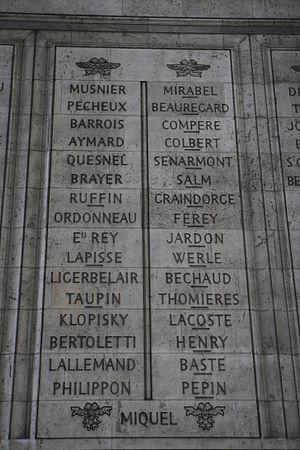
Guillaume Mirabel, né le 29 août 1744 à Fitou, mort le 13 août 1794, à la bataille de Saint-Laurent-de-la-Mouga, est un général de brigade de la Révolution française.
François-Jean-Baptiste de Quesnel, né à Saint-Germain-en-Laye le 18 janvier 1765, mort le 8 avril 1819 à Avranches, est un général français de la Révolution et de l’Empire.
Louis Liger-Belair, né le 11 juillet 1772 à Vendeuvre-sur-Barse dans l'Aube et mort le 4 décembre 1835 à Vosne-Romanée, en Côte-d'Or, est un général français de la Révolution et de l’Empire.
Pierre Belon Lapisse, né le 25 novembre 1762 à Lyon et mort le 30 juillet 1809 à Santa Olalla en Espagne, des suites de ses blessures reçues à la bataille de Talavera, est un général français de la Révolution et de l’Empire. Il s'enrôle à 16 ans dans l'armée française sous le règne de Louis XVI et participe à la guerre d'indépendance américaine. Officier au moment où éclate la Révolution française, son beau comportement à l'armée d'Italie lui vaut le grade de général de brigade en 1799. Il s'illustre au sein du VIIᵉ corps d'armée à Dornbirn, Iéna, Czarnowo, Golymin et Eylau. Promu à la tête d'une division du Iᵉʳ corps de Victor, il se signale encore à la bataille de Friedland le 14 juin 1807.
Claude François Ferey, baron de Rosengath, né le 20 novembre 1771 à Auvet en Haute-Saône et mort le 24 juillet 1812 à Olmedo en Espagne, des suites des blessures reçues à la bataille des Arapiles, est un général français.
Alexandre-Antoine Hureau, baron de Sénarmont, né le 21 avril 1769 à Strasbourg et tué d'un éclat d'obus lors du siège de Cadix le 26 octobre 1810, est un général français de la Révolution et de l'Empire. Il est l'un des pionniers de la tactique moderne de l'artillerie.
Michel Silvestre Brayer, né le 31 décembre 1769 à Douai dans le Nord et mort le 28 novembre 1840 à Paris, est un général français de la Révolution et de l’Empire.
Claude Antoine Compère, né le 21 mai 1774 à Châlons dans la Marne et mort le 7 septembre 1812 à la bataille de la Moskova, en Russie, est un général français de la Révolution et de l’Empire.
Claude François Henry est un militaire français des guerres de la Révolution et de l'Empire tué lors du siège de Valence en 1812.
André Bruno Frévol, comte de Lacoste, né le 14 juin 1775 à Pradelles en Haute-Loire et mort le 1ᵉʳ février 1809 à Saragosse, en Espagne, est un général français de la Révolution et de l’Empire.
Henri-Antoine Jardon, né le 3 février 1768 à Verviers dans la principauté de Liège et mort le 25 mars 1809 à São Martinho do Campo au Portugal, est un général français de la Révolution et de l’Empire, célèbre pour son courage et ses qualités humaines.
Éloi-Charlemagne Taupin, né le 17 août 1767 à Barbery et mort le 10 avril 1814 à Toulouse, est un général français de la Révolution et de l’Empire.
Auguste François-Marie de Colbert-Chabanais, né le 18 novembre 1777 à Paris et mort le 3 janvier 1809 à Pieros, est un général de brigade français du Premier Empire. Ses frères aînés Pierre et Louis sont également généraux dans la cavalerie de Napoléon Iᵉʳ.